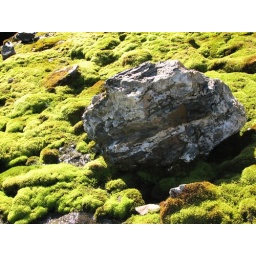
stone in bed